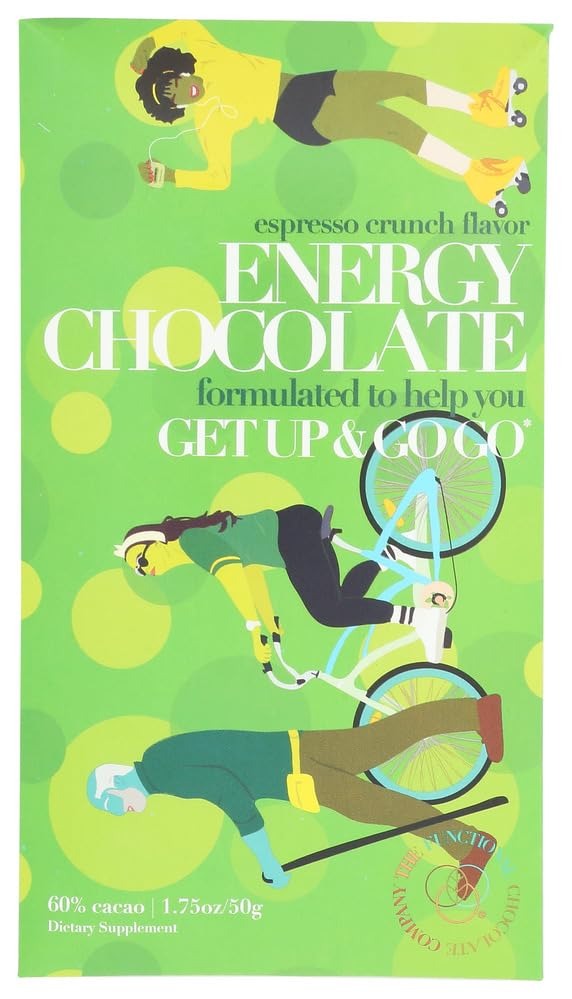
Item Name: The Functional Chocolate Espresso Crunch Flavored Dark Chocolate Bar, Energy, Gluten Free, 1.75 Ounces (Pack Of 12)
Bullet Point: The Functional Chocolate Espresso Crunch Flavored Dark Chocolate Bar, Energy, Gluten Free, 1.75 Ounces (Pack Of 12)
Value: 21.0
Unit: Ounce

Price: 7.89